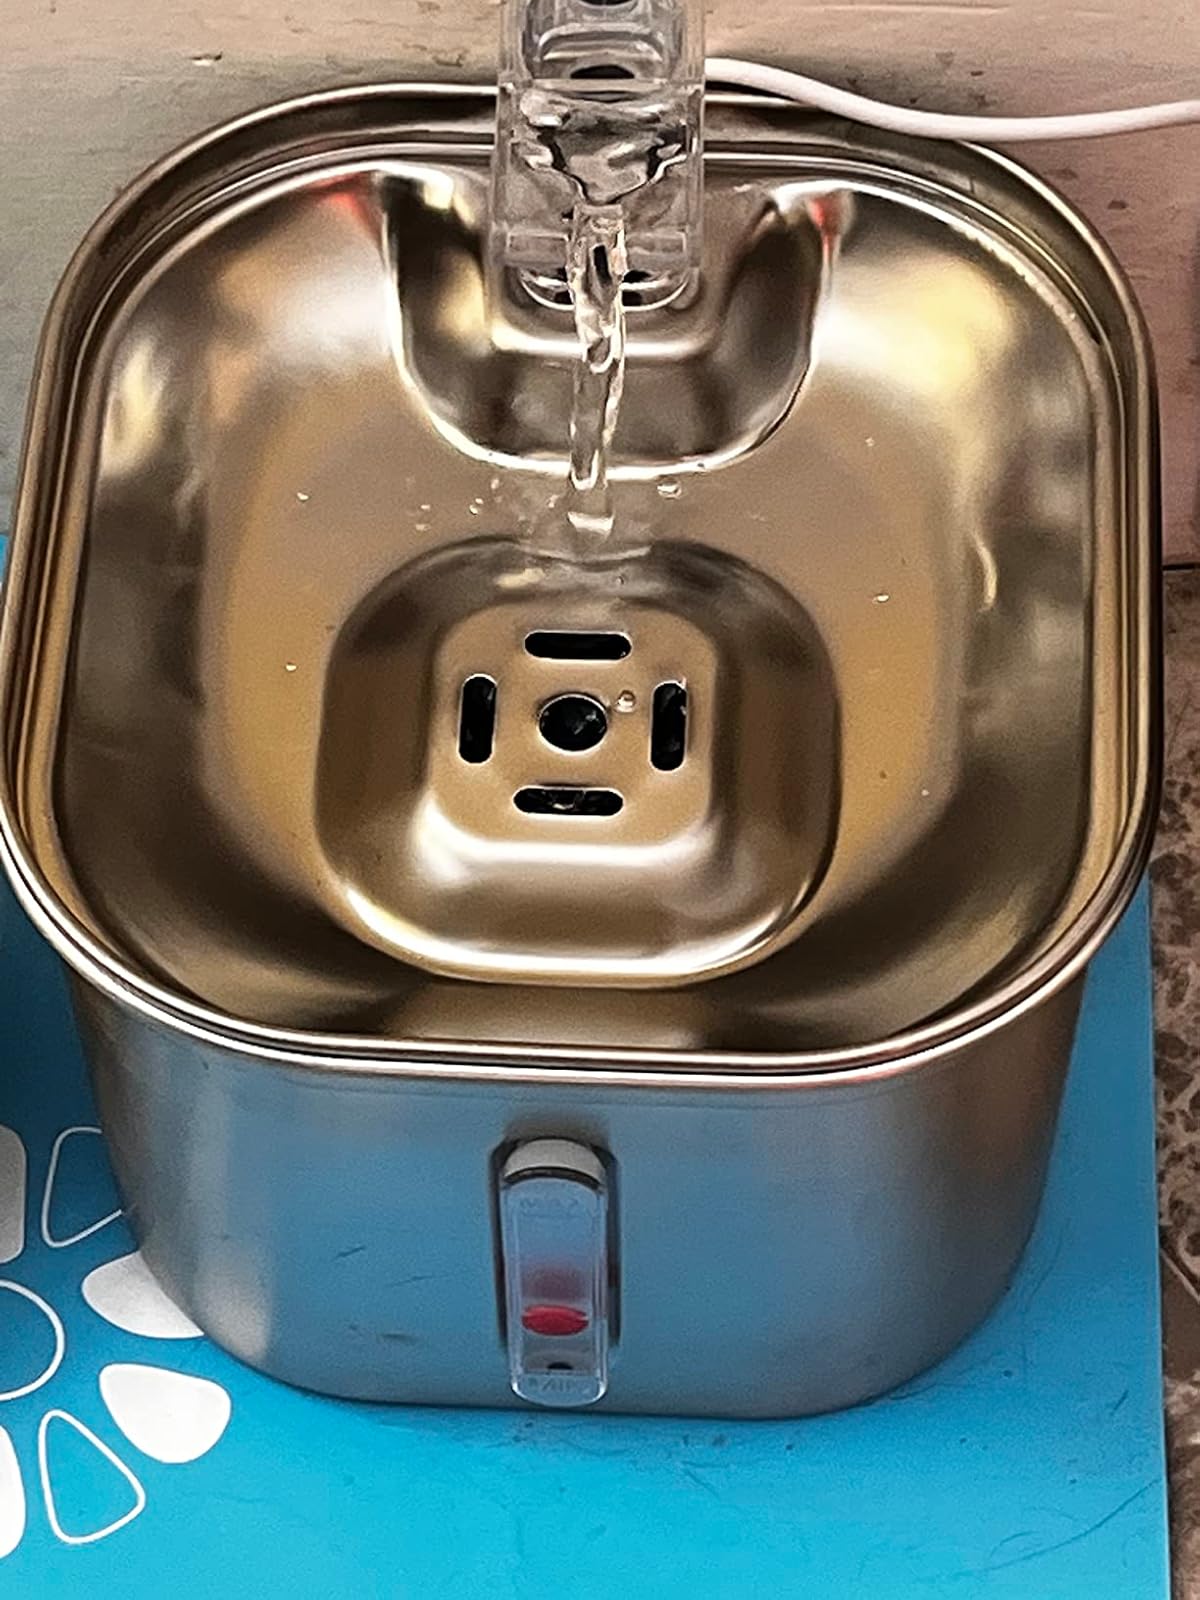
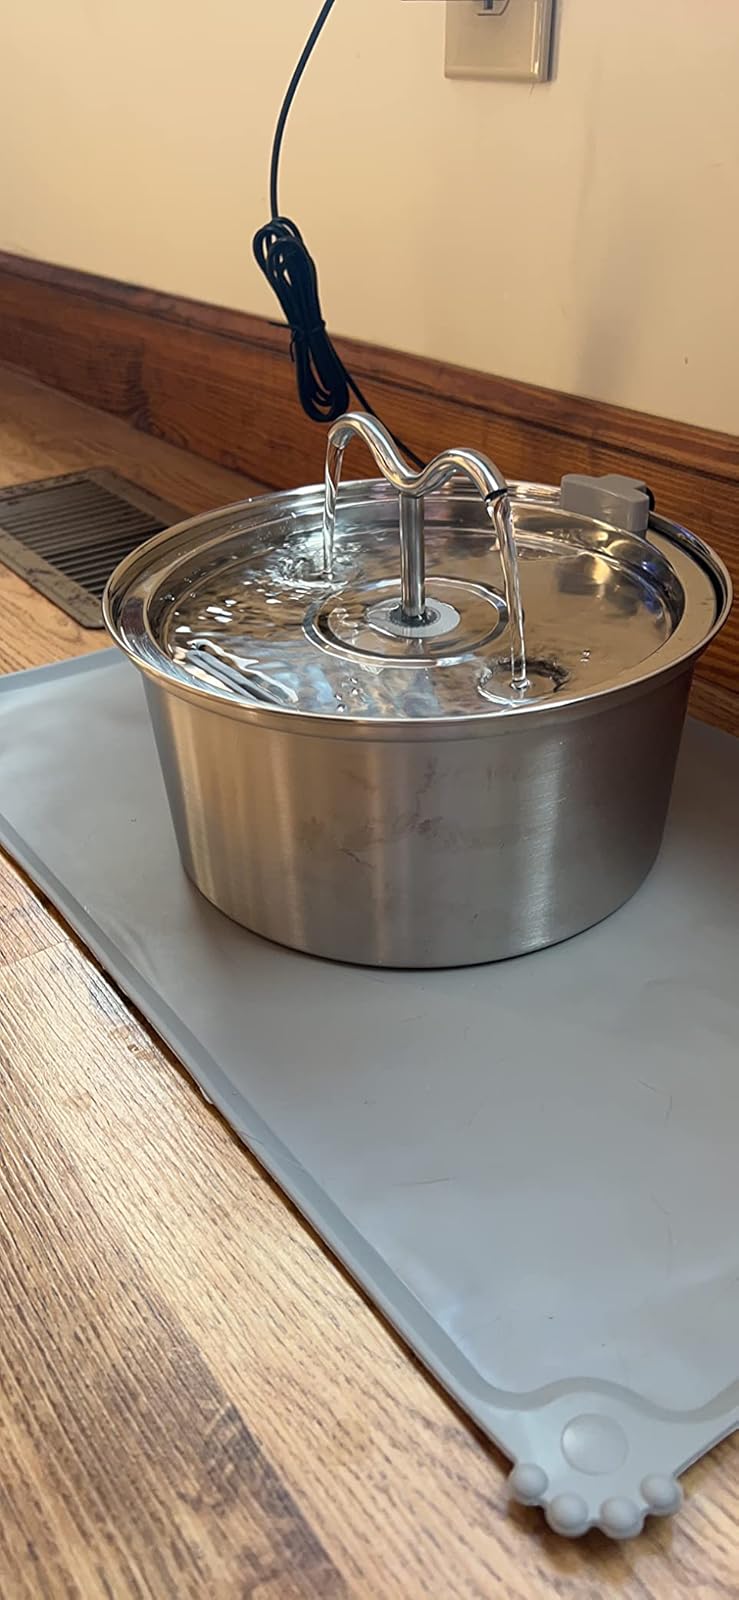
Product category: items_bowl
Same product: no